Frank Searle (businessman)

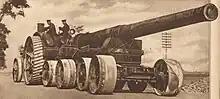

Searle served in the First World War with the Machine Gun Corps (Heavy) which used Daimler-powered artillery tractors and in 1917 became the Tank Corps with Daimler-powered tanks.